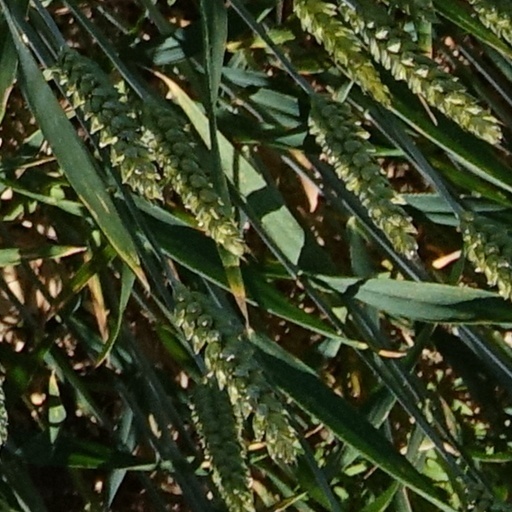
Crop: wheat